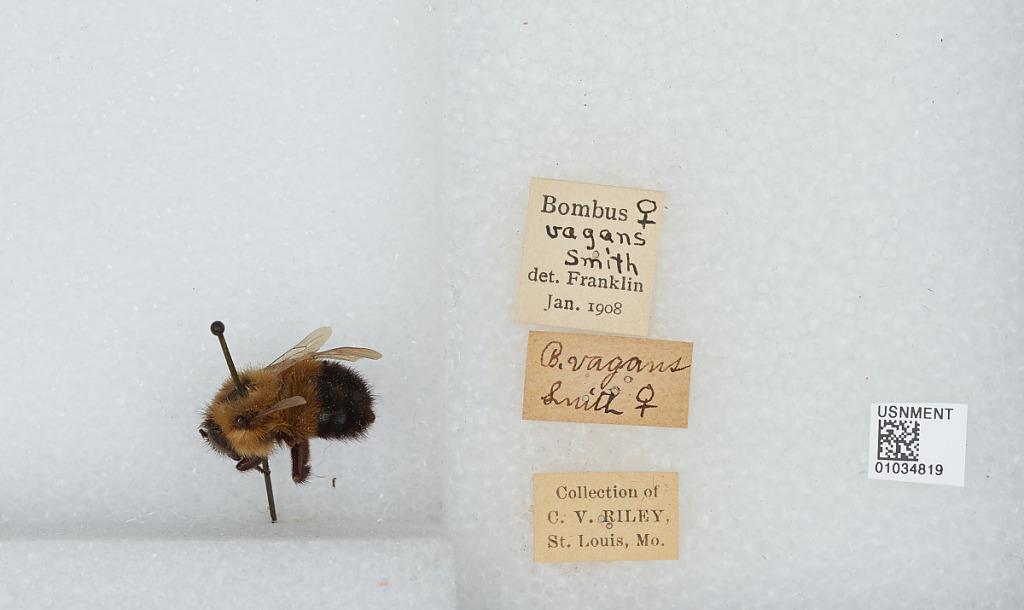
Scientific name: Bombus (Pyrobombus) vagans vagans Smith
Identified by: Franklin